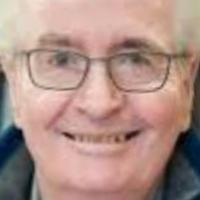
Age group: age 66-80